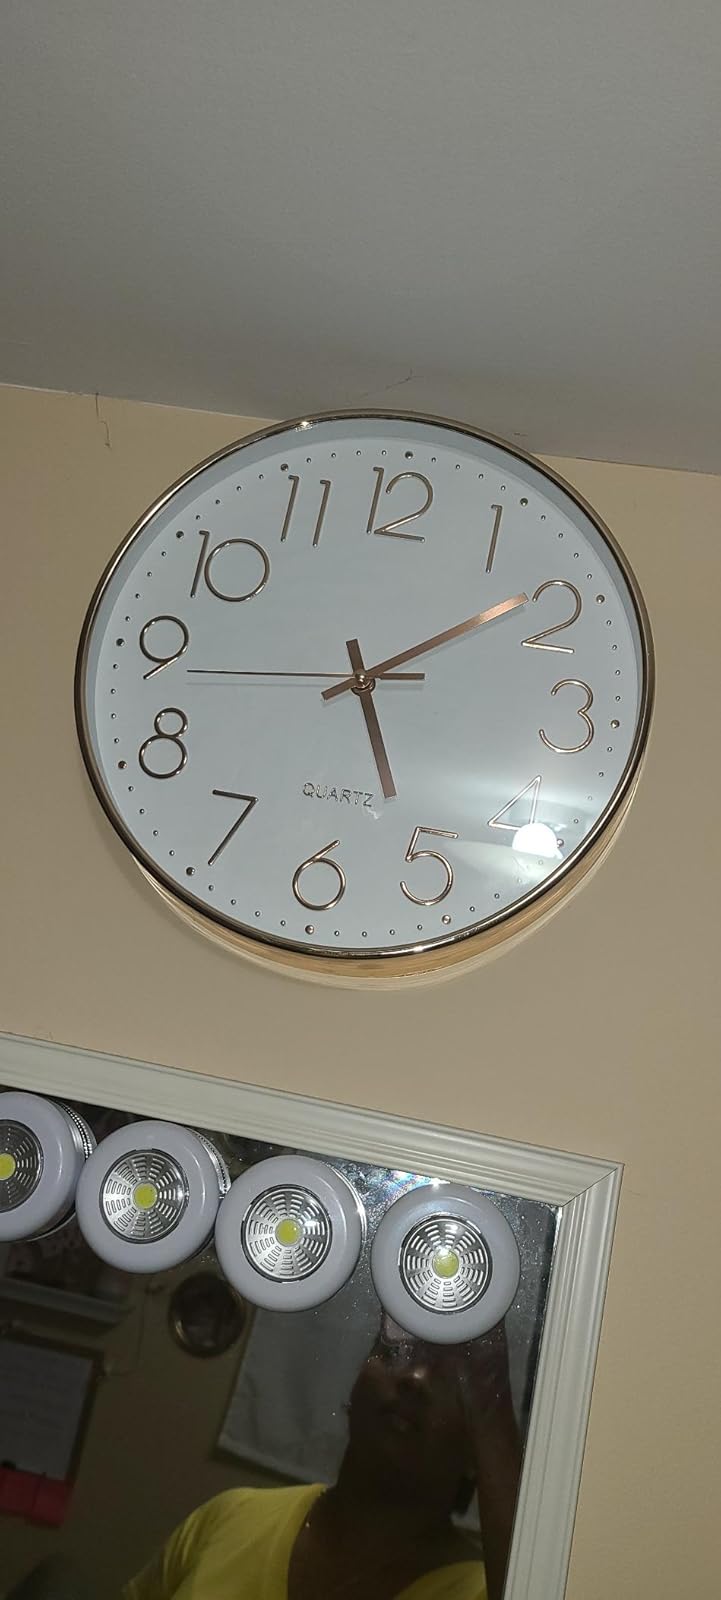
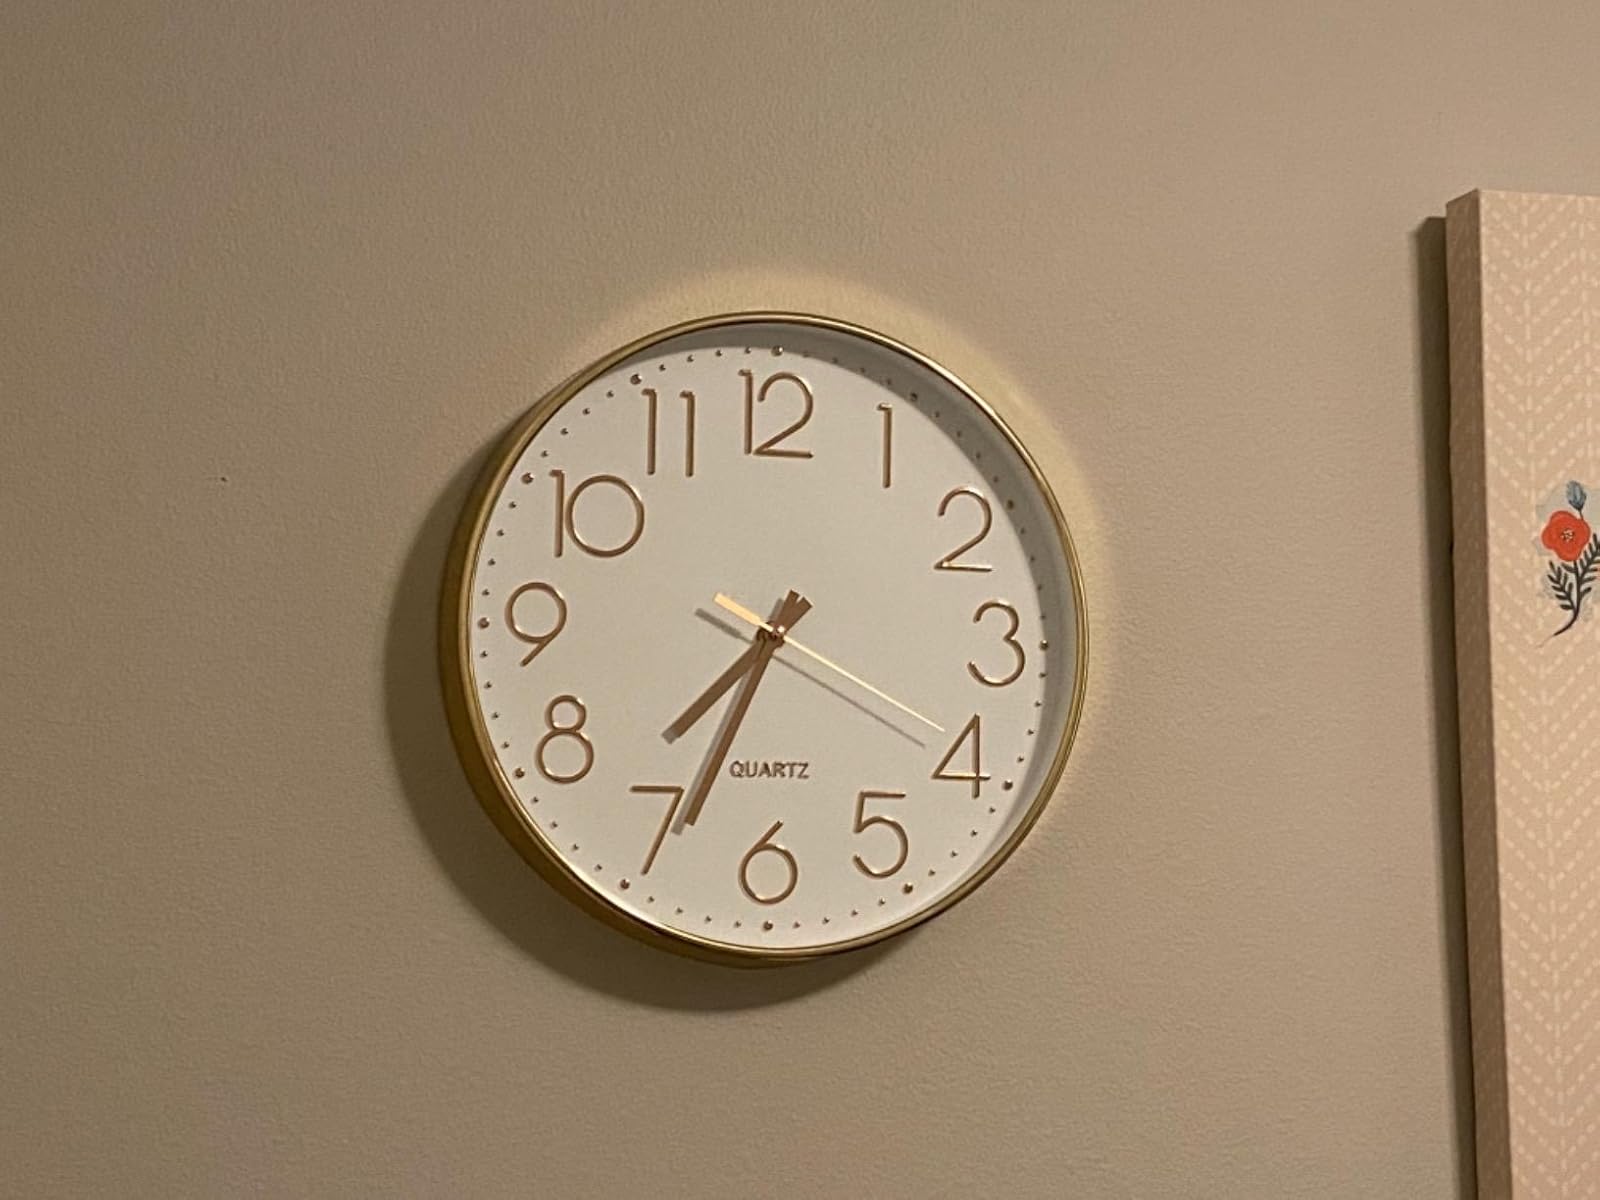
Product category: clock
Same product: yes